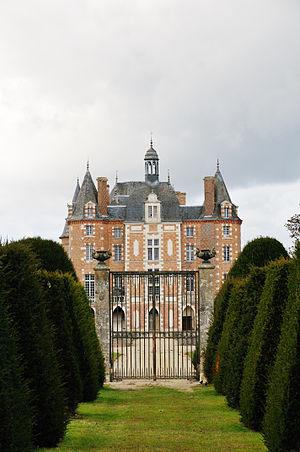
Château de La Ferté-Imbault, Loir-et-Cher, France
César-René-Marie-François-Rodolphe de Vachon, comte de Belmont-Briançon, né le 2 mars 1770 à Paris et mort le 13 mars 1814 à Reims, est un militaire français du Premier Empire. Colonel-major dans la cavalerie de Napoléon Iᵉʳ, il est tué au cours d'une charge pendant la bataille de Reims, le 13 mars 1814.
Le château de La Ferté-Imbault, ancienne forteresse du Moyen Âge reconstruite à la Renaissance, est le plus grand château en briques de Sologne, et l'un des plus anciens.